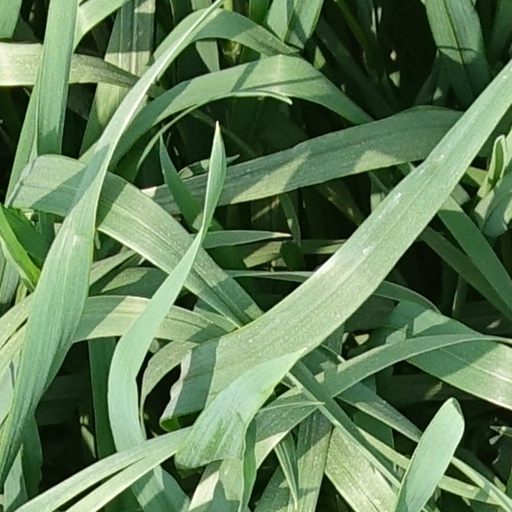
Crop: wheat